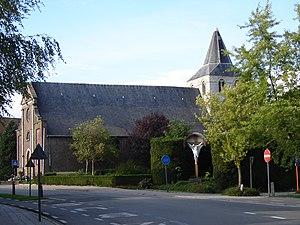
Rekkem est une section de la ville belge de Menin, en province de Flandre-Occidentale. Jusqu'en 1977, c'était une commune à part entière. Elle se nomme Retchème en picard. On trouve parfois les noms francophones de Reckem, Recheim et Rechem. En 1173, le village s`appelait encore Reckeham, similaire à Reclinghem en Artois et à Rijkegem, qui furent fondés par le Viking Rikiwulf en 876.
Cette page regroupe l'ensemble des monuments classés de la ville belge de Menin.